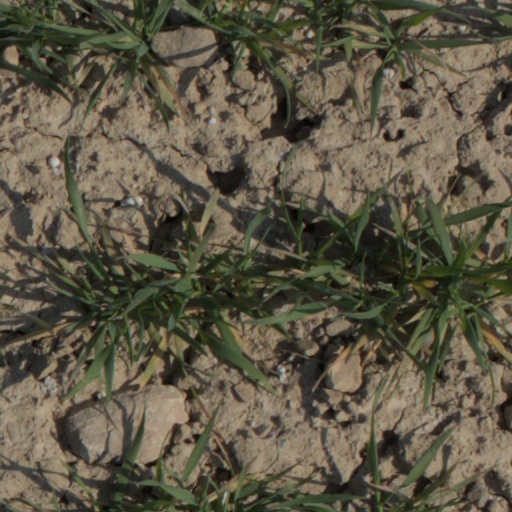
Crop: wheat